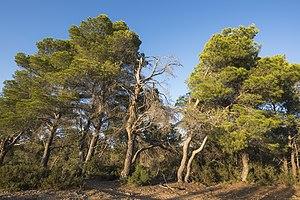
Un bosquet de Pins d'Alep (Pinus halepensis). Les arbres penchent car il y a dans la région un vent fort et souvent omniptrésent qui vient du nord-ouest, le mistral, et un autre qui vient du nord, la tramontane.
La forêt des Annassers ou forêt des Zouatènes est une forêt située à El Madania dans la région de la Mitidja, dans la wilaya d'Alger. Cette forêt est gérée par la Conservation des forêts d'Alger sous la tutelle de la Direction générale des forêts.
Pinet est une commune française située dans le département de l'Hérault en région Occitanie.
La forêt d'El Mouradia ou forêt de l'Atlas ou Bois de Boulogne est une forêt située à El Mouradia dans la wilaya d'Alger. Elle est gérée par la Conservation des forêts d'Alger sous la tutelle de la Direction générale des forêts.